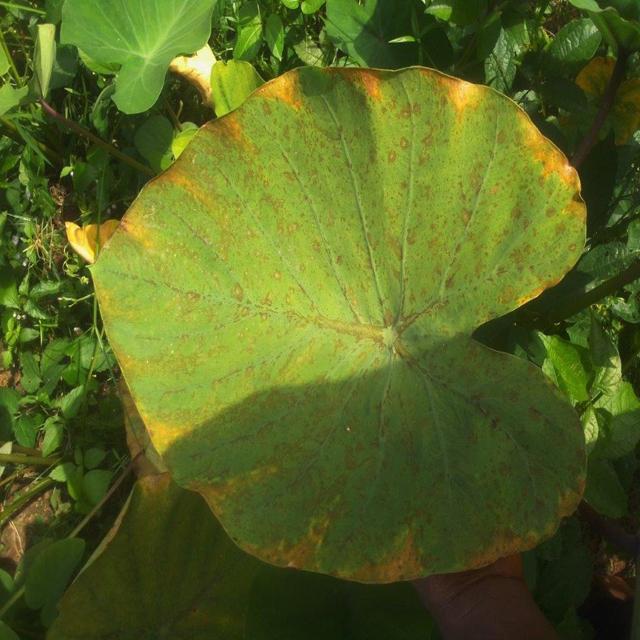
Label: Mid_Blight